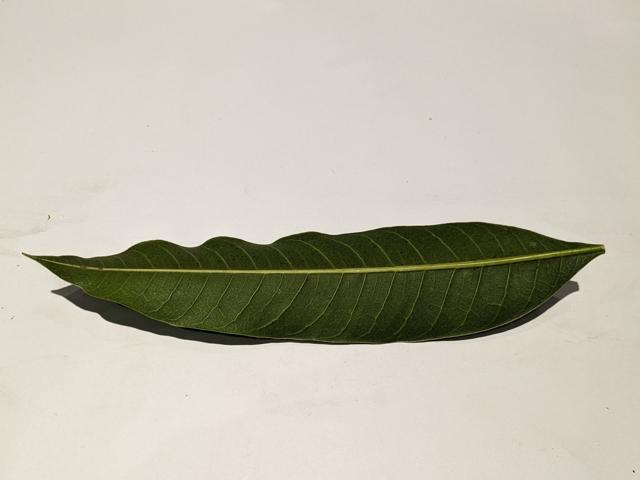
Mango leaf variety: Amrapali